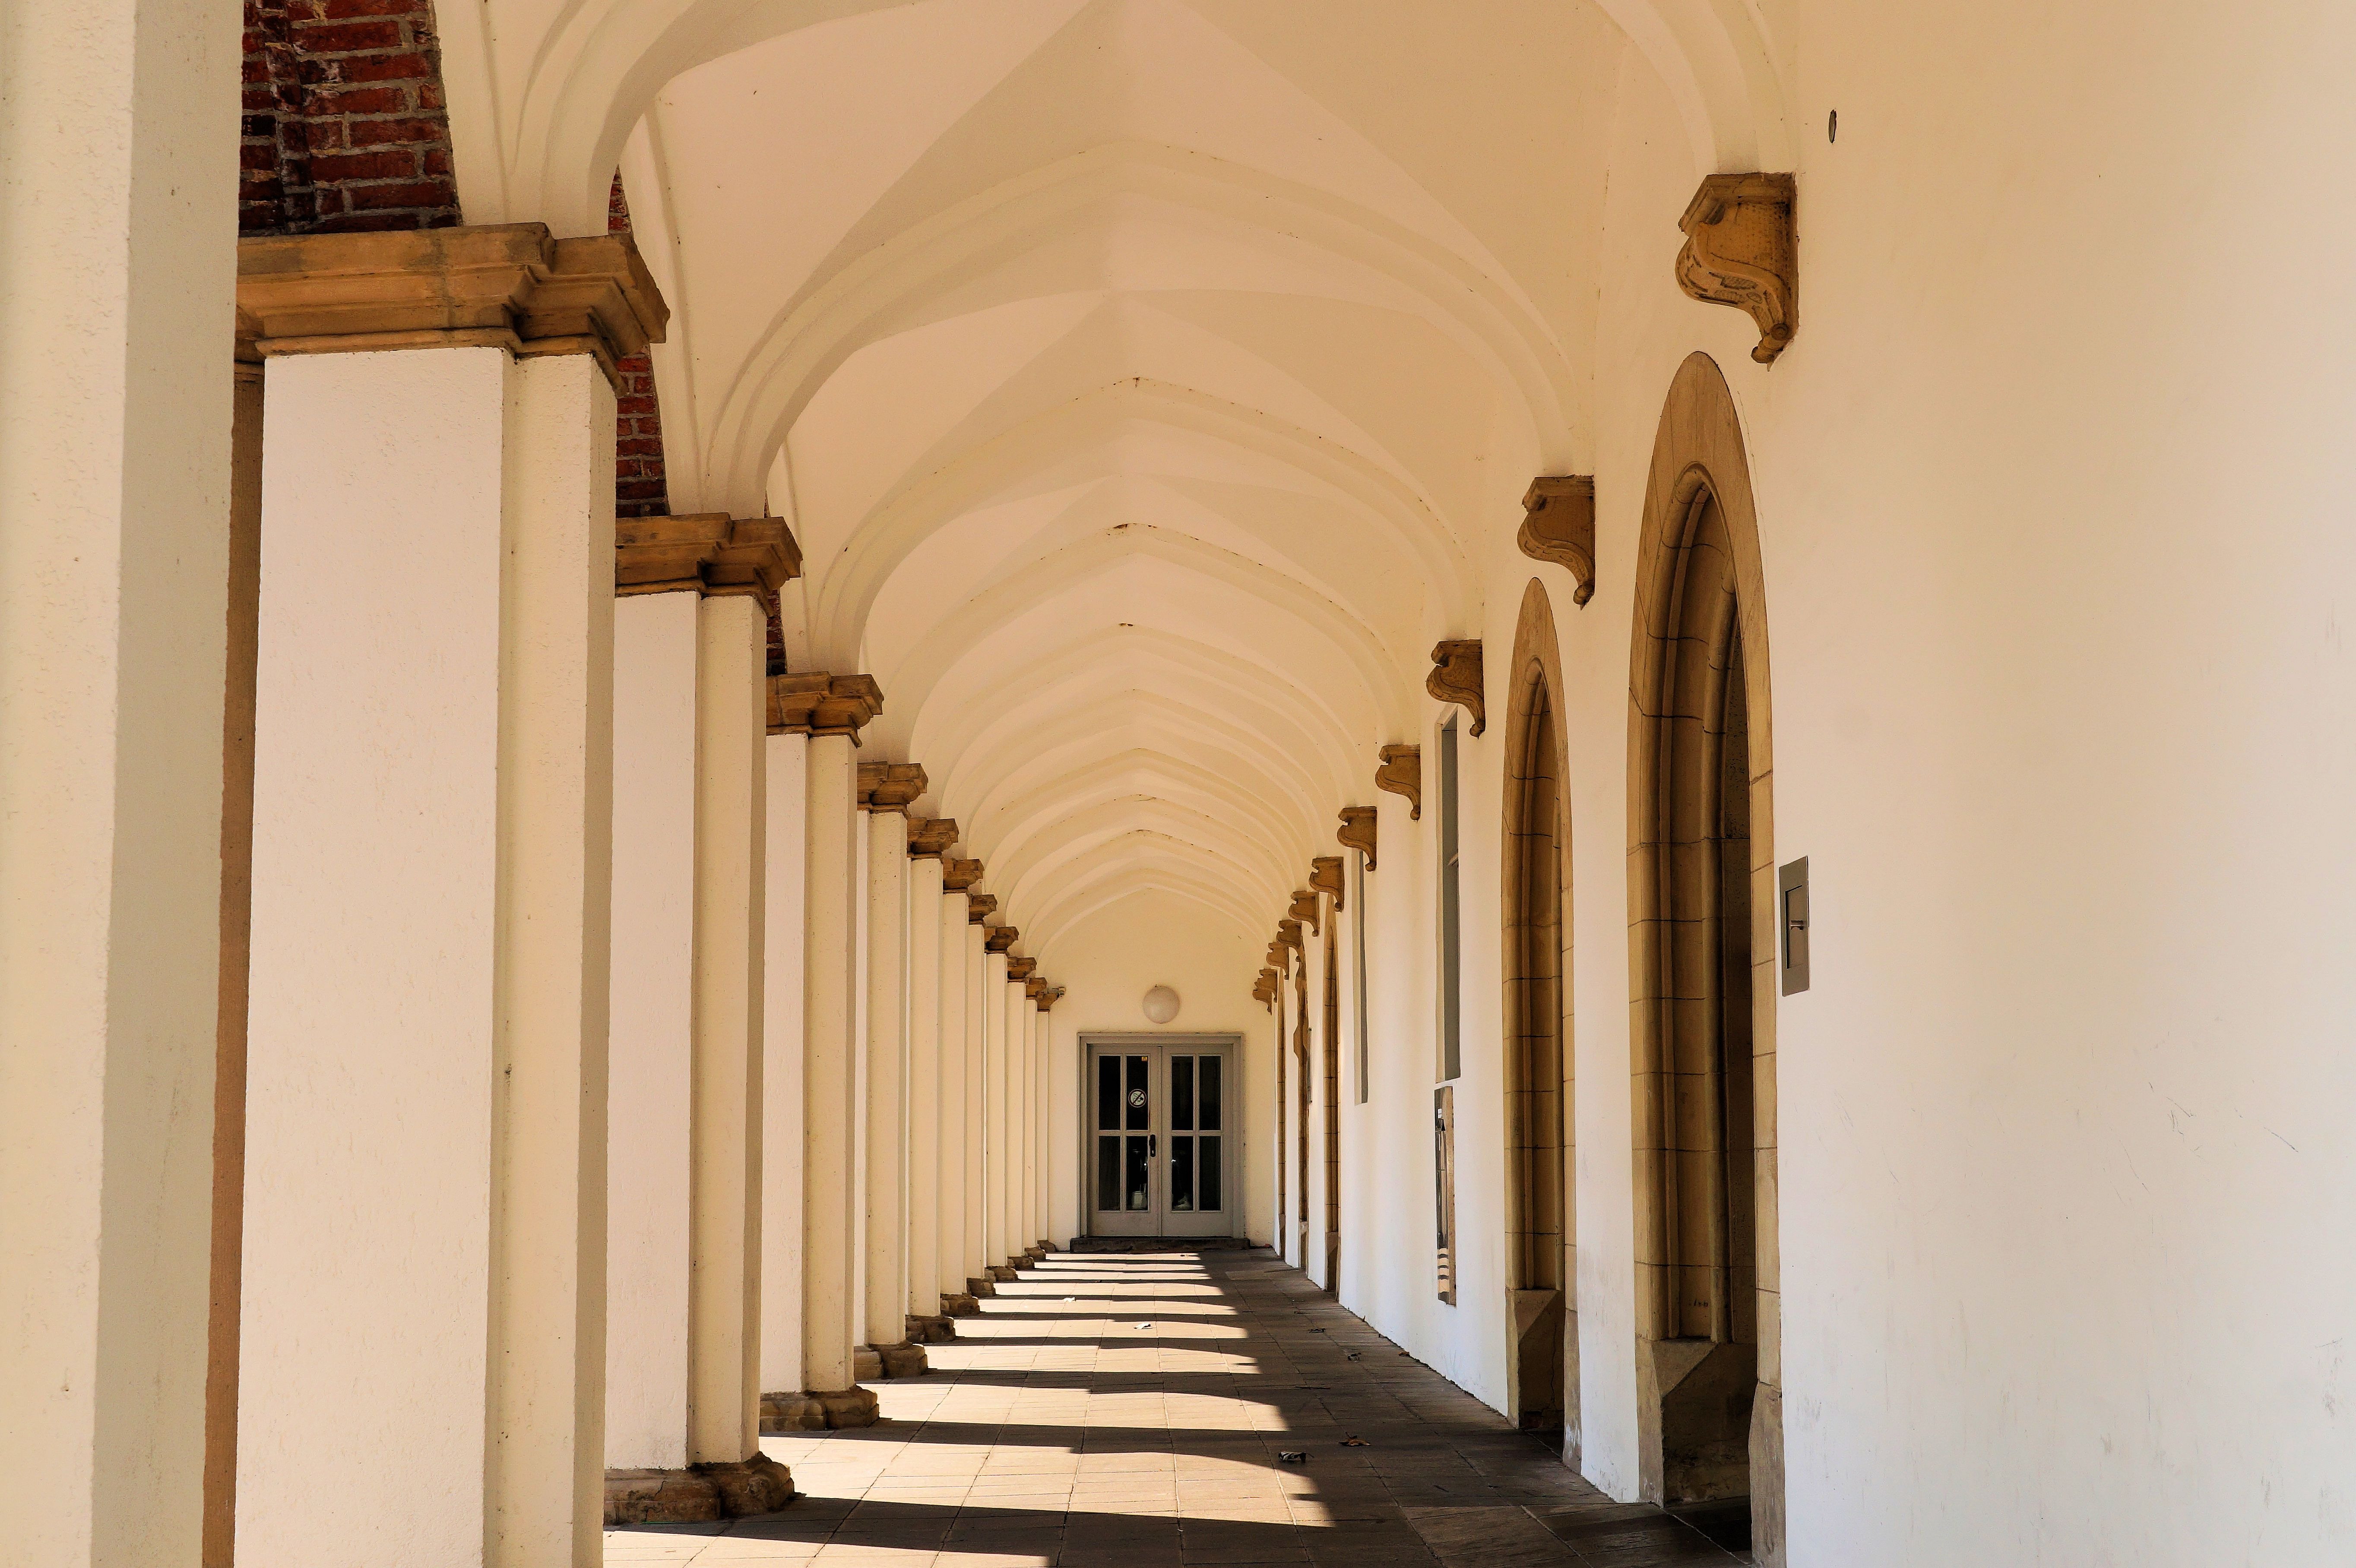
architecture, structure, wood, building, arch, pillar, column, hall, castle, chapel, interior design, stairs, arches, symmetry, arcade, estate, historically, daylighting, aurich